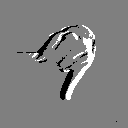
ASL letter: j